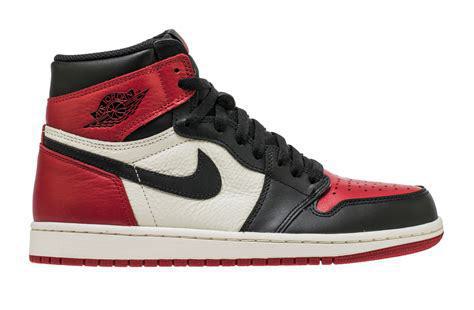
Brand: Jordan
Model: 1 OG